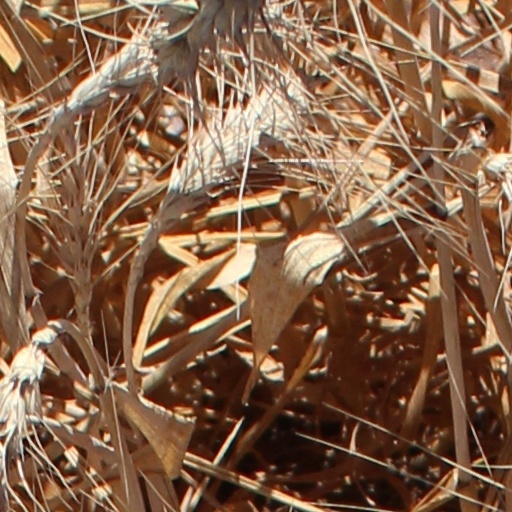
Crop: wheat